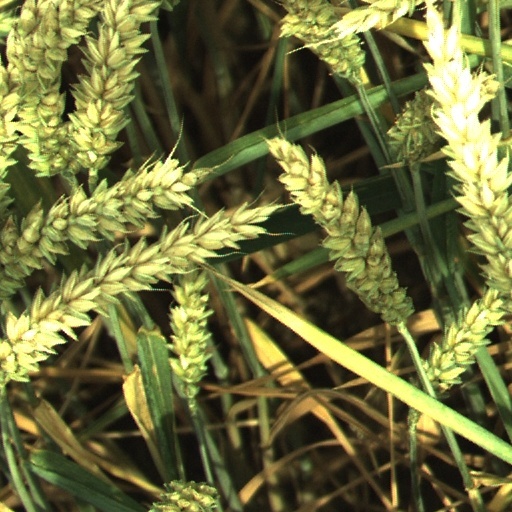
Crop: wheat